Question: Who is flying?
Tambaya: Waye yake tashi?
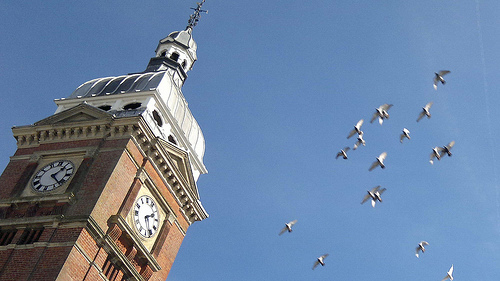
Answer: Birds.
Amsa: Tsuntsaye.